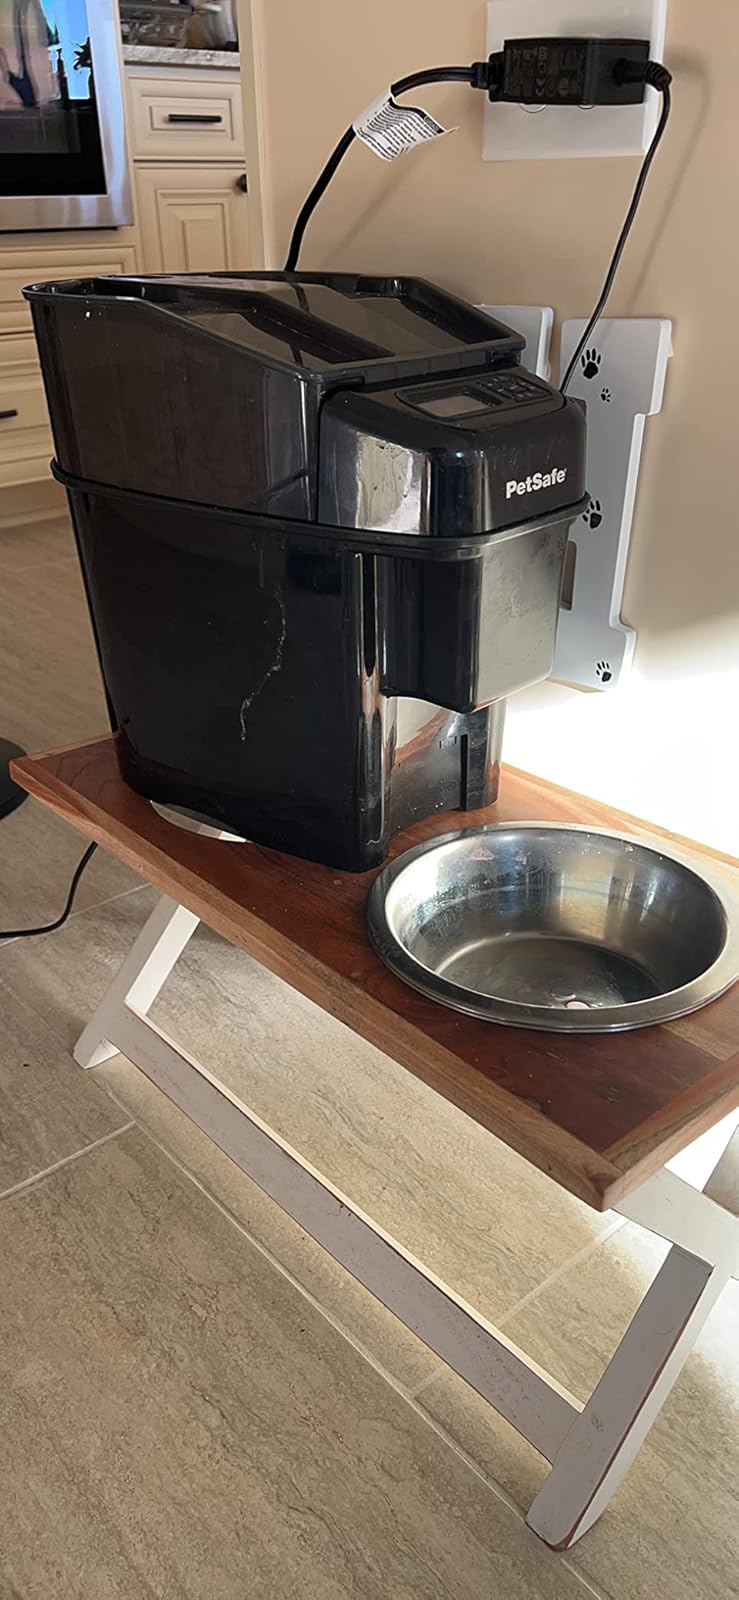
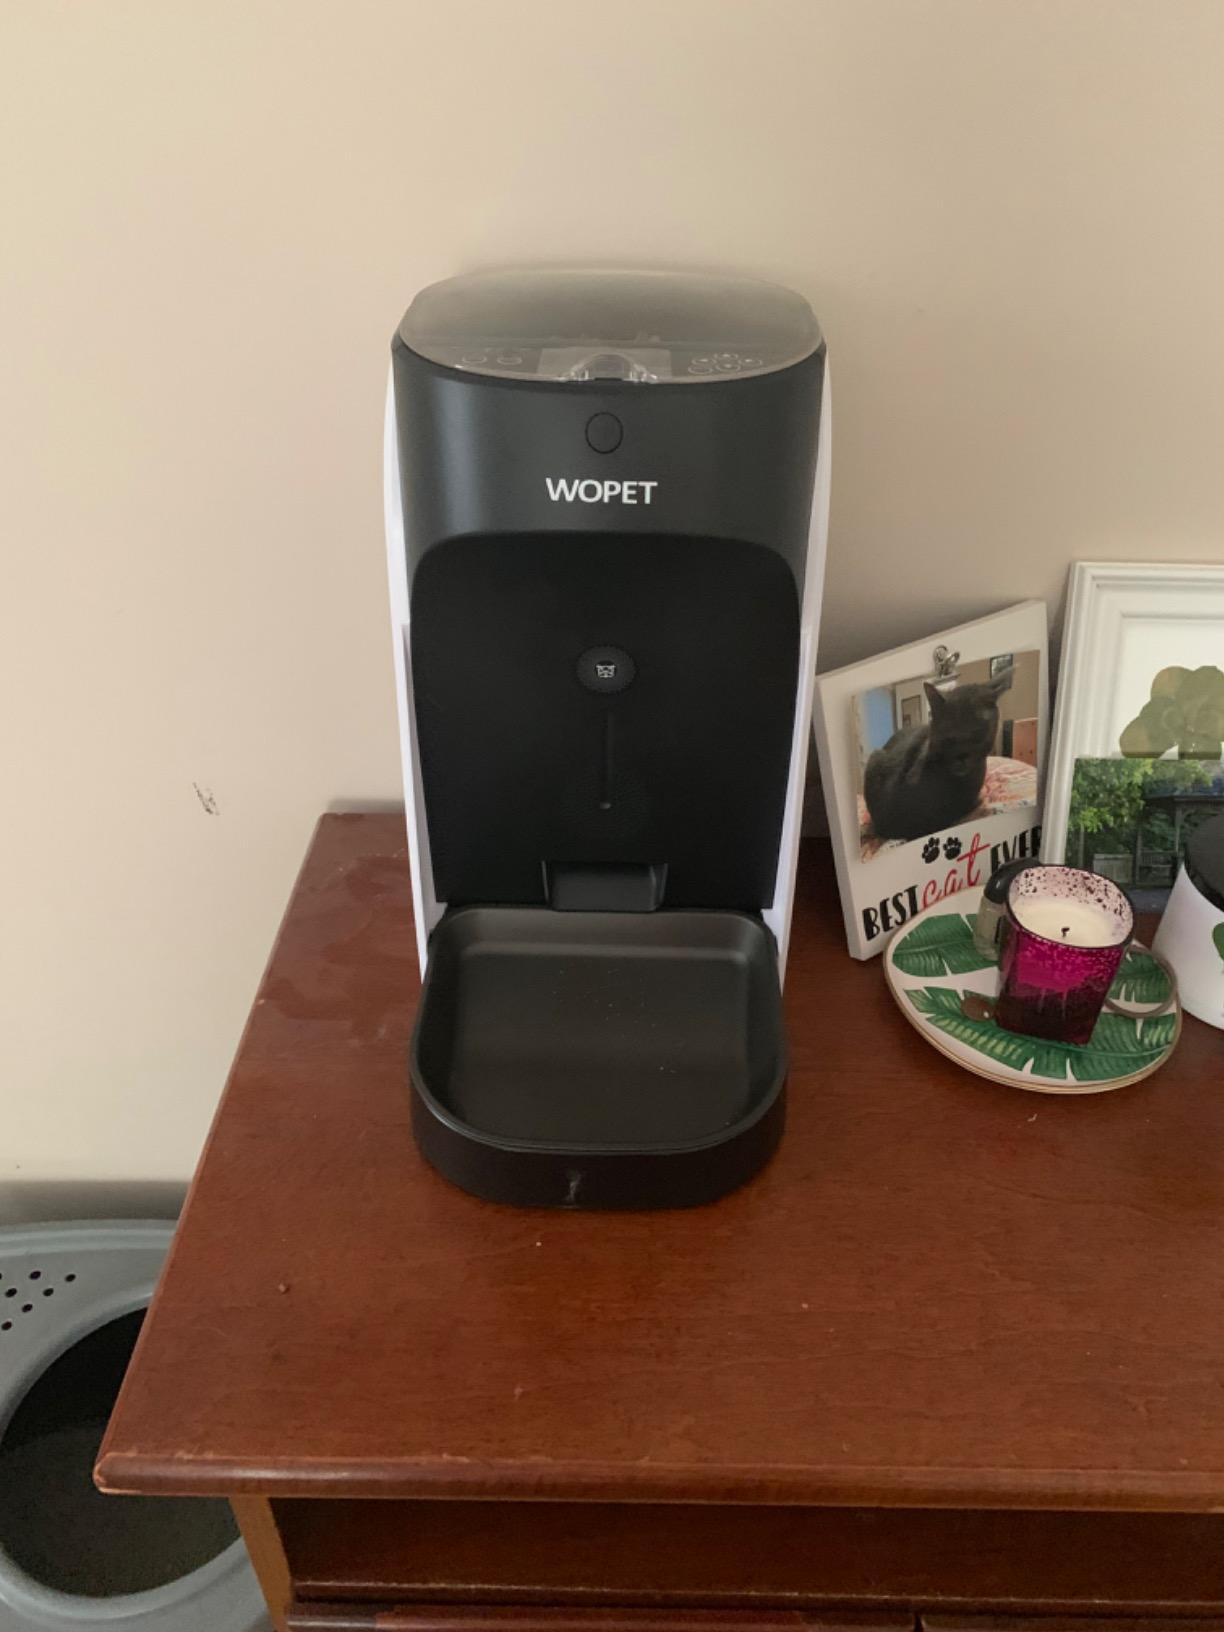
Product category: items_feeder
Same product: no